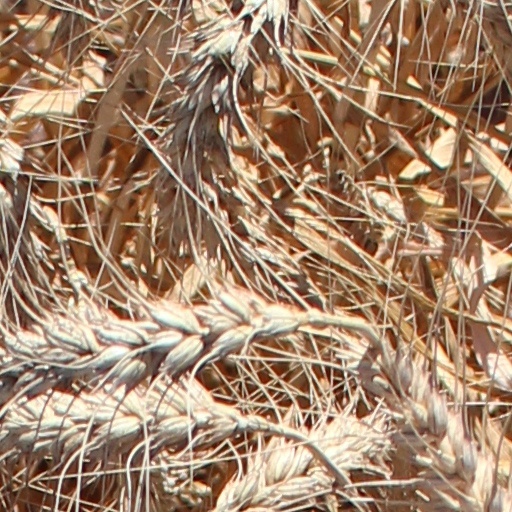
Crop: wheat